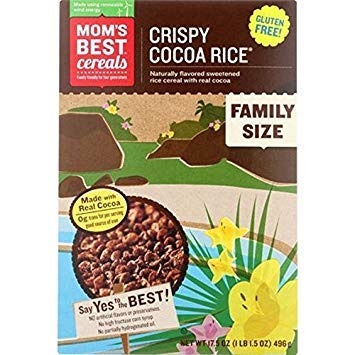
Item Name: Mom's Best Naturals Cocoa Crisp Rice (14x17.5OZ)14
Value: 245.0
Unit: Fl Oz

Price: 5.42